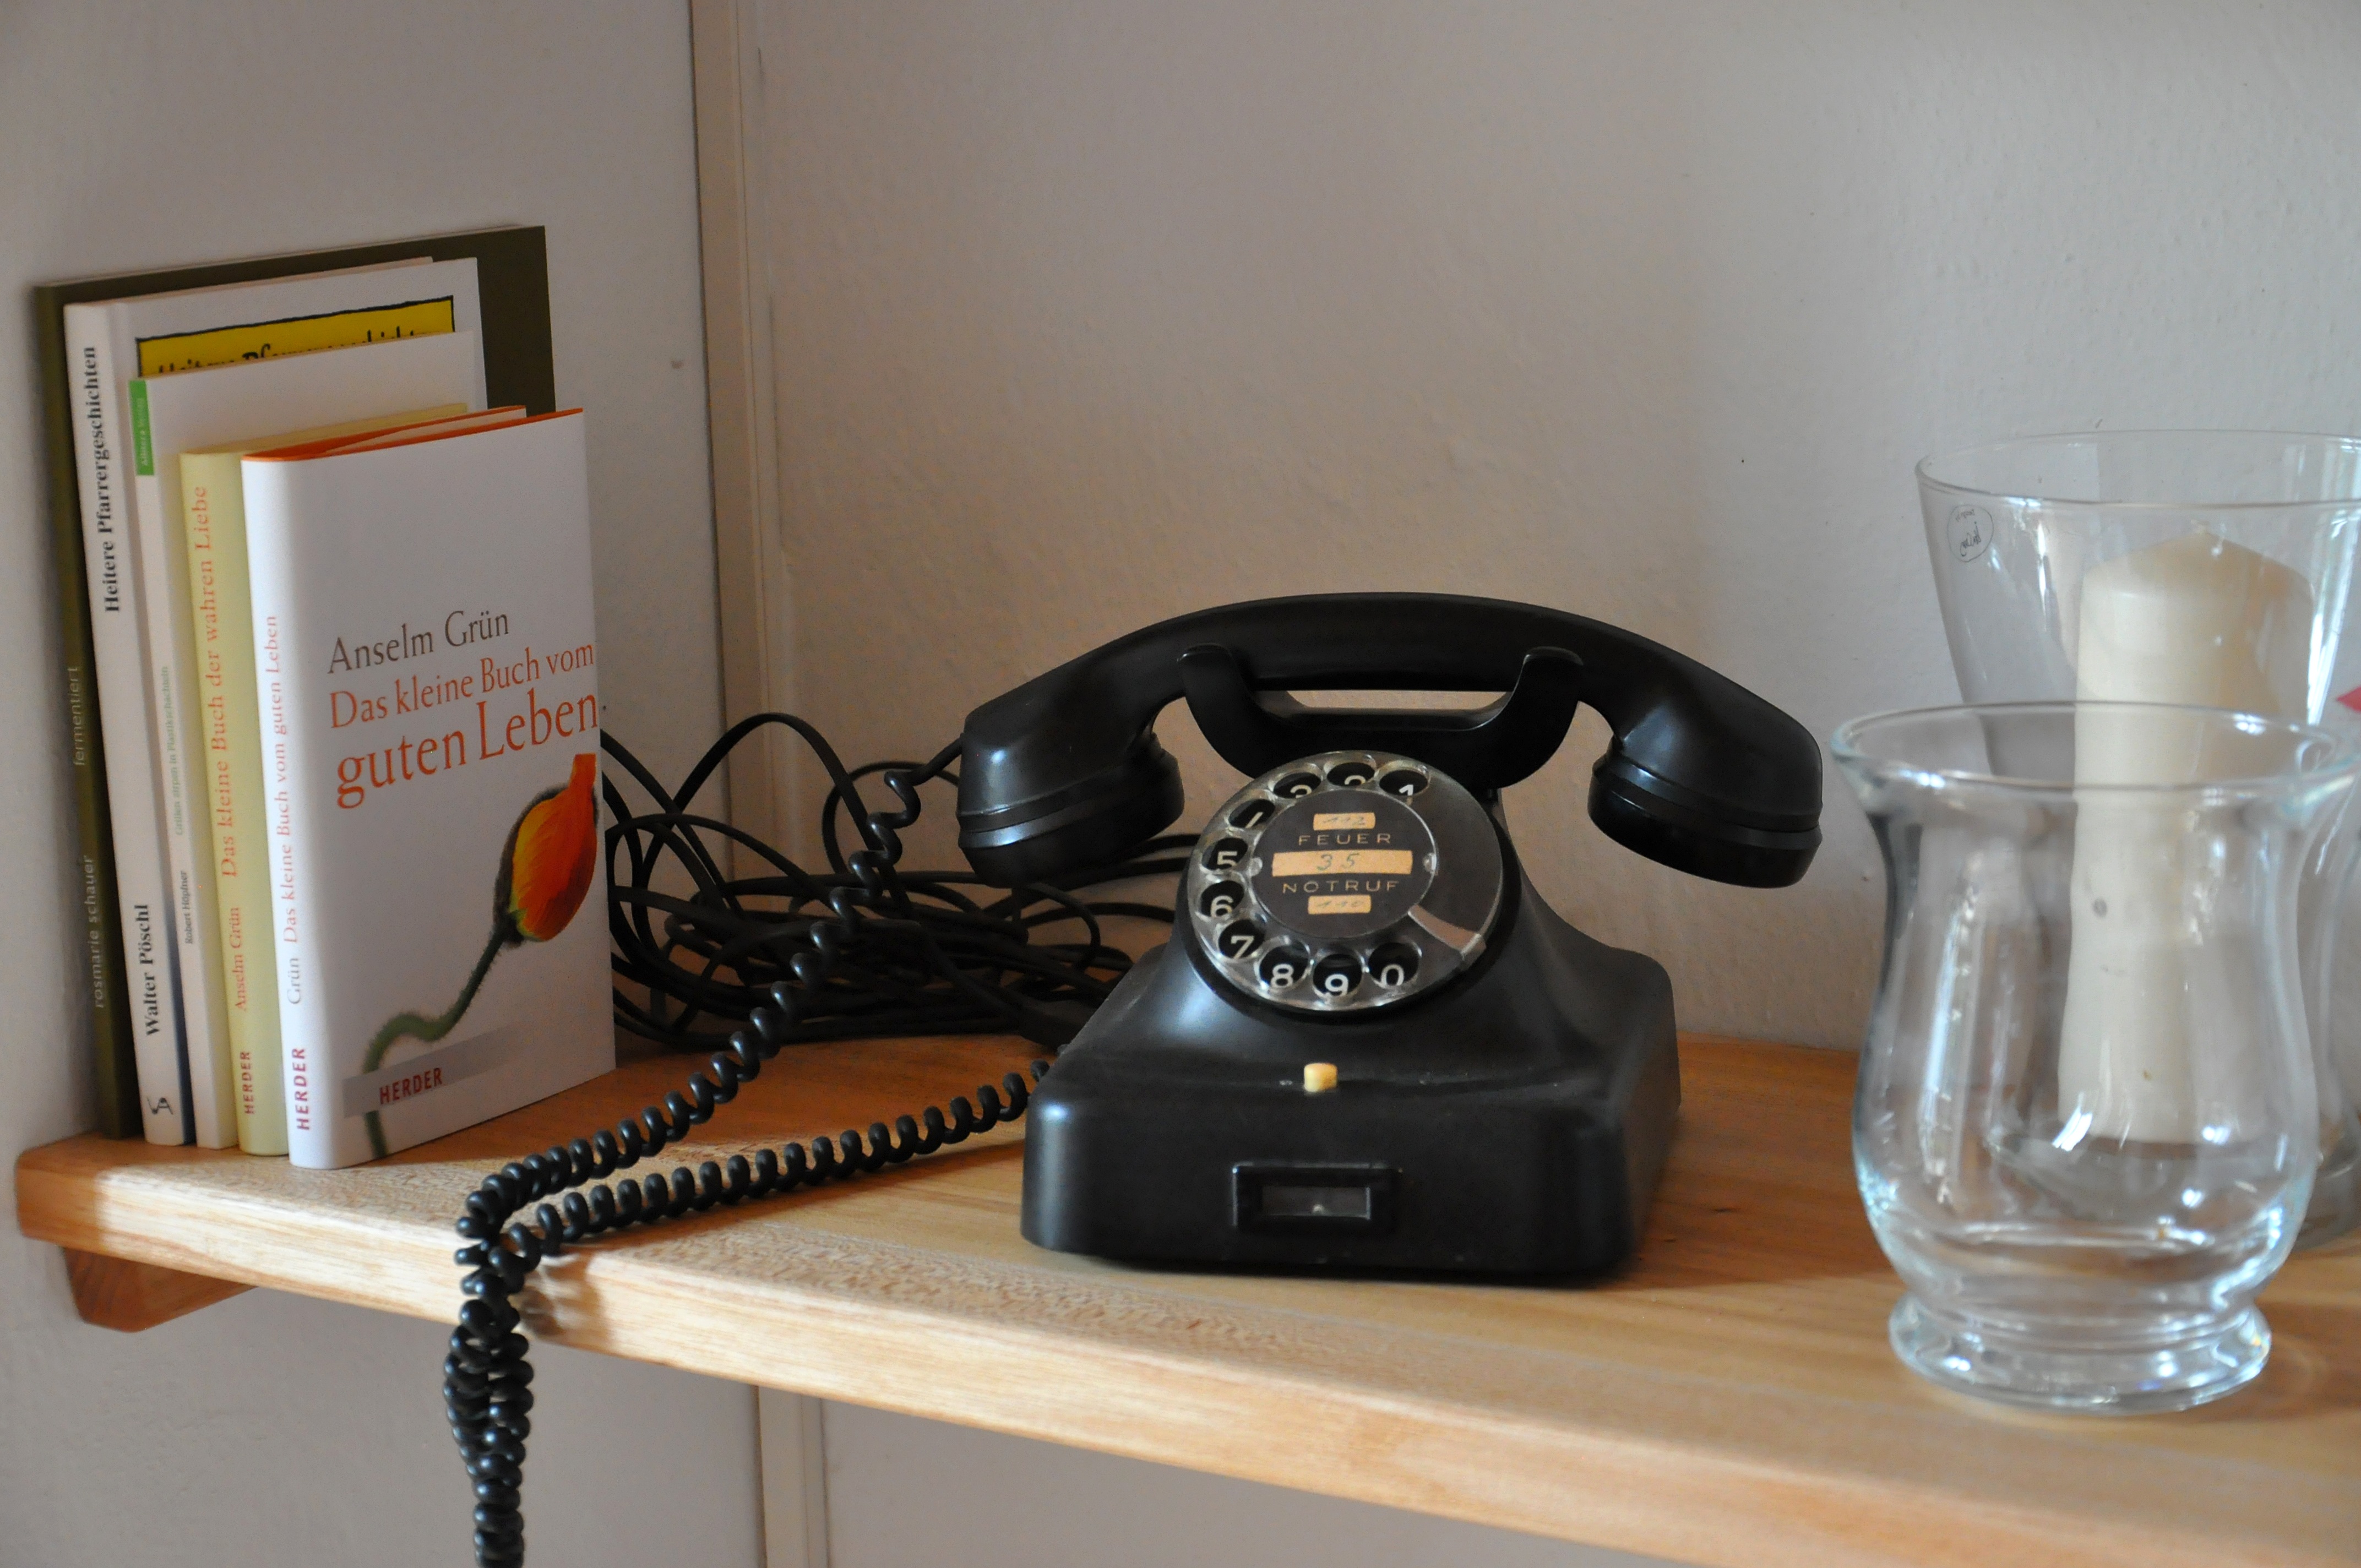
phone, communication, gadget, room, lighting, product, call